The Man from Kathmandu

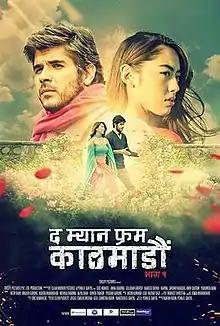
Film poster

The Man from Kathmandu is the first English language Nepalese film directed and written by Pema Dhondup. The film is Dhondup's second feature film and features Gulshan Grover, Hameed Sheikh, Jose Manuel, Anna Sharma, Michael Brian, Karma Shakya, Neer Shah, Mithila Sharma. The film also brings in new talent from the industry including the cast. The film trailer is receiving highly positive reviews for its story as it shows religious unity and speaks against radicalism.